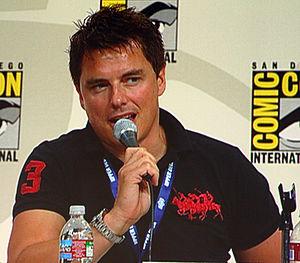
Cet article présente les personnages du feuilleton télévisé Desperate Housewives.